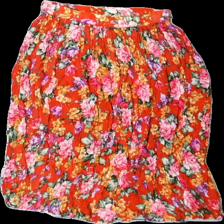
View: front
Type: Skirt
Category: Ladies
Brand: Indiska
Colors: Red, Orange, Pink, Purple, Green, White, Black
Material: 100% viskos
Pattern: Floral print
Cut: Regular
Size: S
Season: All
Price range: <50
Recommended usage: Reuse
Description: Lång blommig kjol